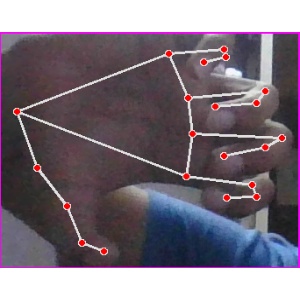
अक्षर: त